Carita de ángel

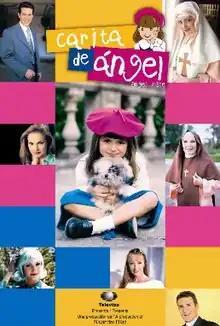

Carita de ángel (English title: "Little Angel Face") is a Mexican children's telenovela produced by Nicandro Díaz González for Televisa. It aired from June 19, 2000, to March 16, 2001. It is a remake of the telenovela "Papa Corazon", which also was adapted for "Mundo de juguete". The series stars Lisette Morelos, Miguel de León, Libertad Lamarque, Daniela Aedo and Nora Salinas. Libertad Lamarque died during the filming of this telenovela and was replaced by Silvia Pinal. In the United States, Univision aired "Caríta de ángel" from March 5, 2001, to November 15, 2001.